Corey Crowder

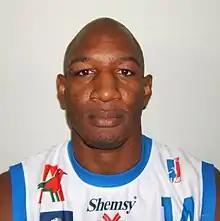

Jonathan Corey Crowder (born April 13, 1969) is an American former professional basketball player who played for the Utah Jazz and the San Antonio Spurs of the National Basketball Association (NBA).